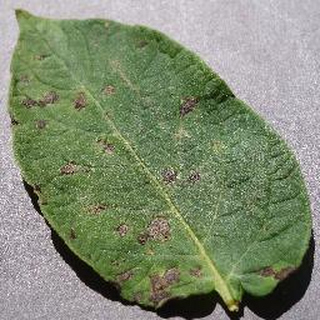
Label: potato_early_blight